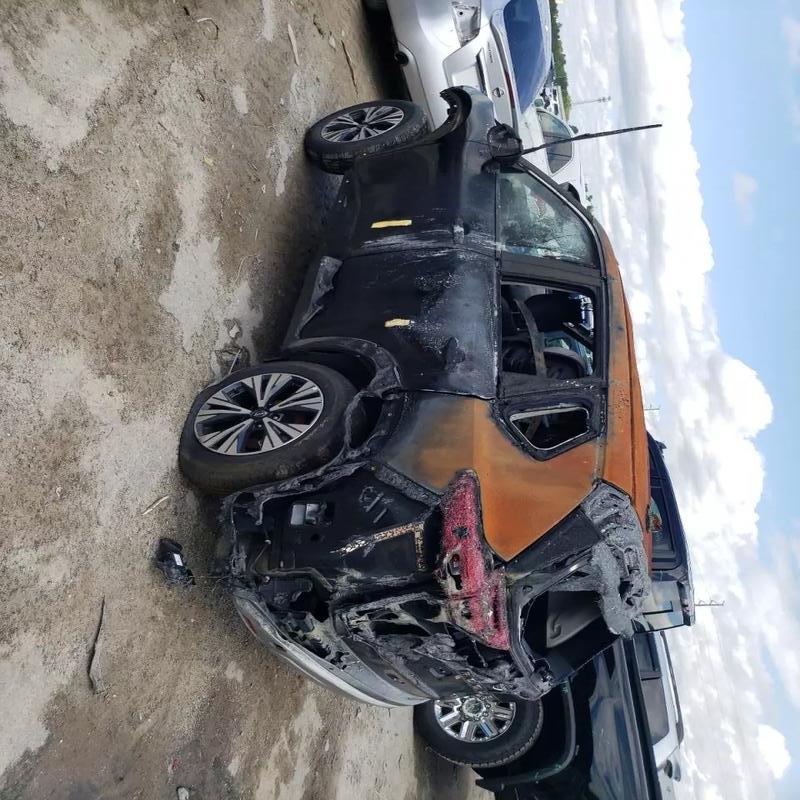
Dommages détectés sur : plaque d'immatriculation avant, pare-choc avant, feu avant droit, feu avant gauche, capot, pare-brise avant, aile avant droite, aile avant gauche, porte avant droite, porte avant gauche, porte arrière droite, porte arrière gauche, aile arrière droite, aile arrière gauche, pare-brise arrière, malle, feu arrière droit, feu arrière gauche, pare-choc arrière, plaque d'immatriculation arrière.
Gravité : majeur